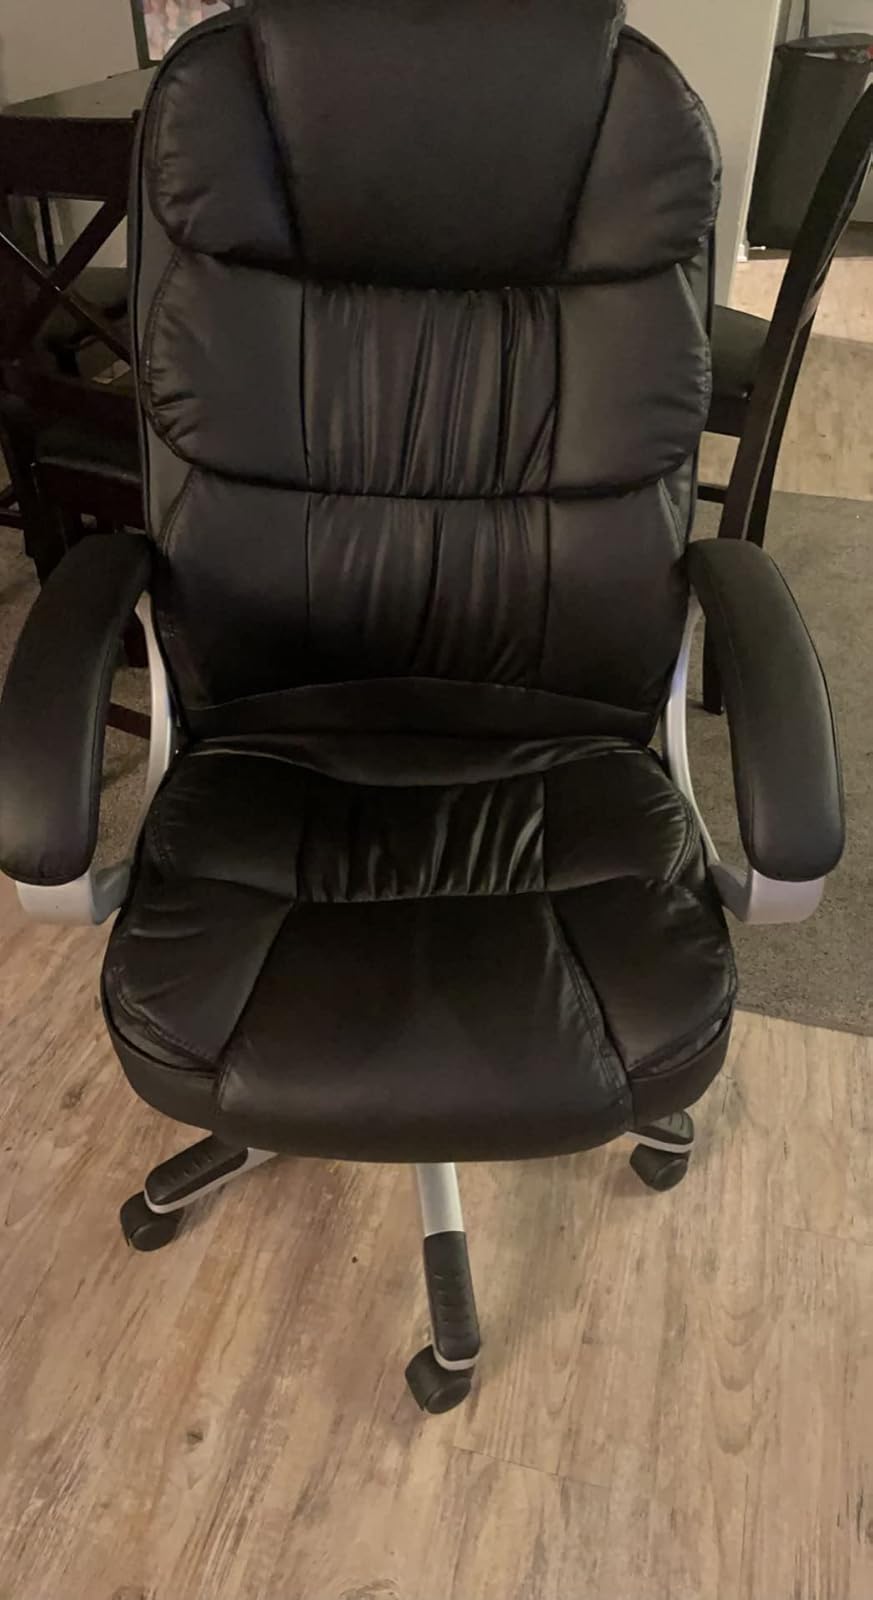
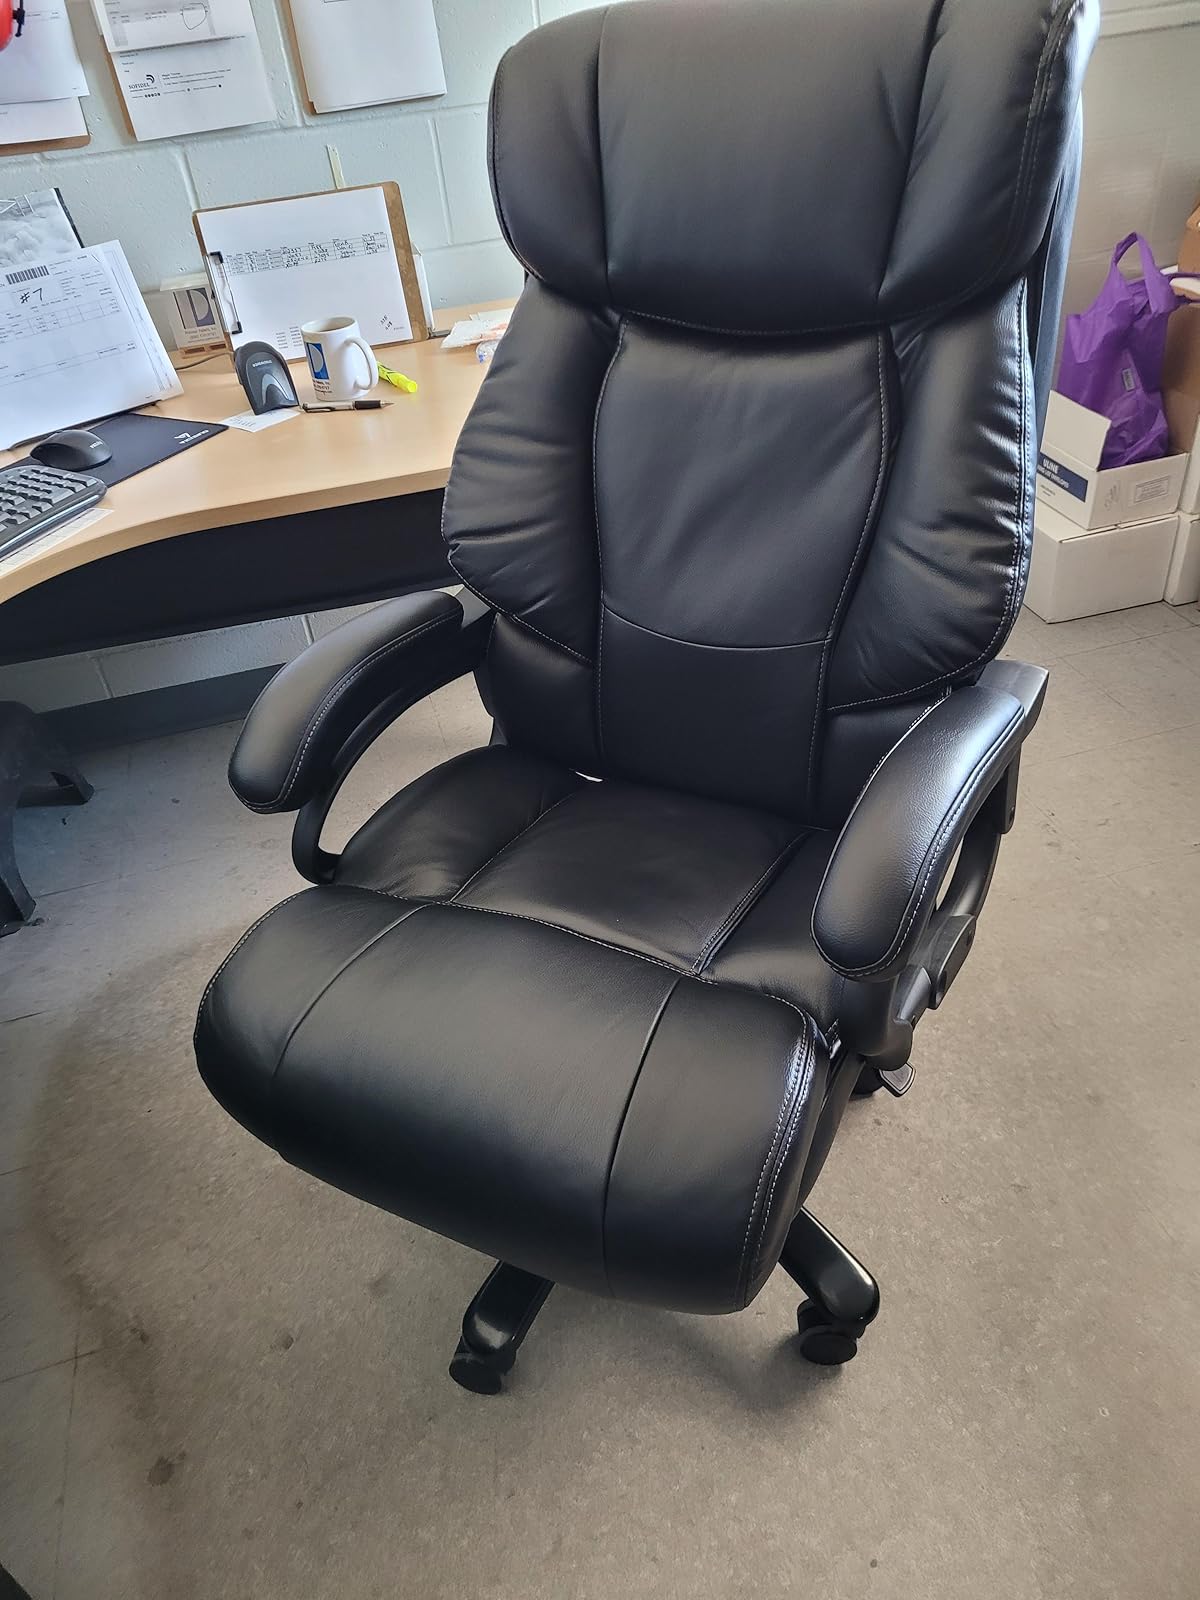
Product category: items_chair
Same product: no